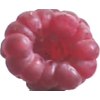
Label: raspberry